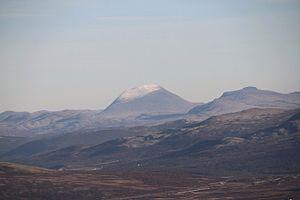
Østerdalen est un district norvégien. il est situé dans l'Østlandet.